State of Mind (video game)

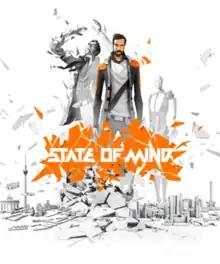

State of Mind is a 2018 graphic adventure game developed and published by Daedalic Entertainment. A cyberpunk story set in the near future, the game explores transhumanist themes. The game was released for Windows, macOS, Linux, PlayStation 4, Nintendo Switch and Xbox One in August 2018. It received mixed reviews upon release.